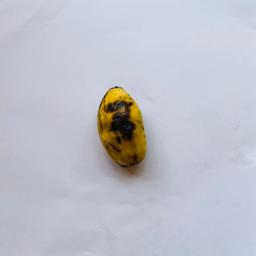
Banana variety: Sabri Kola